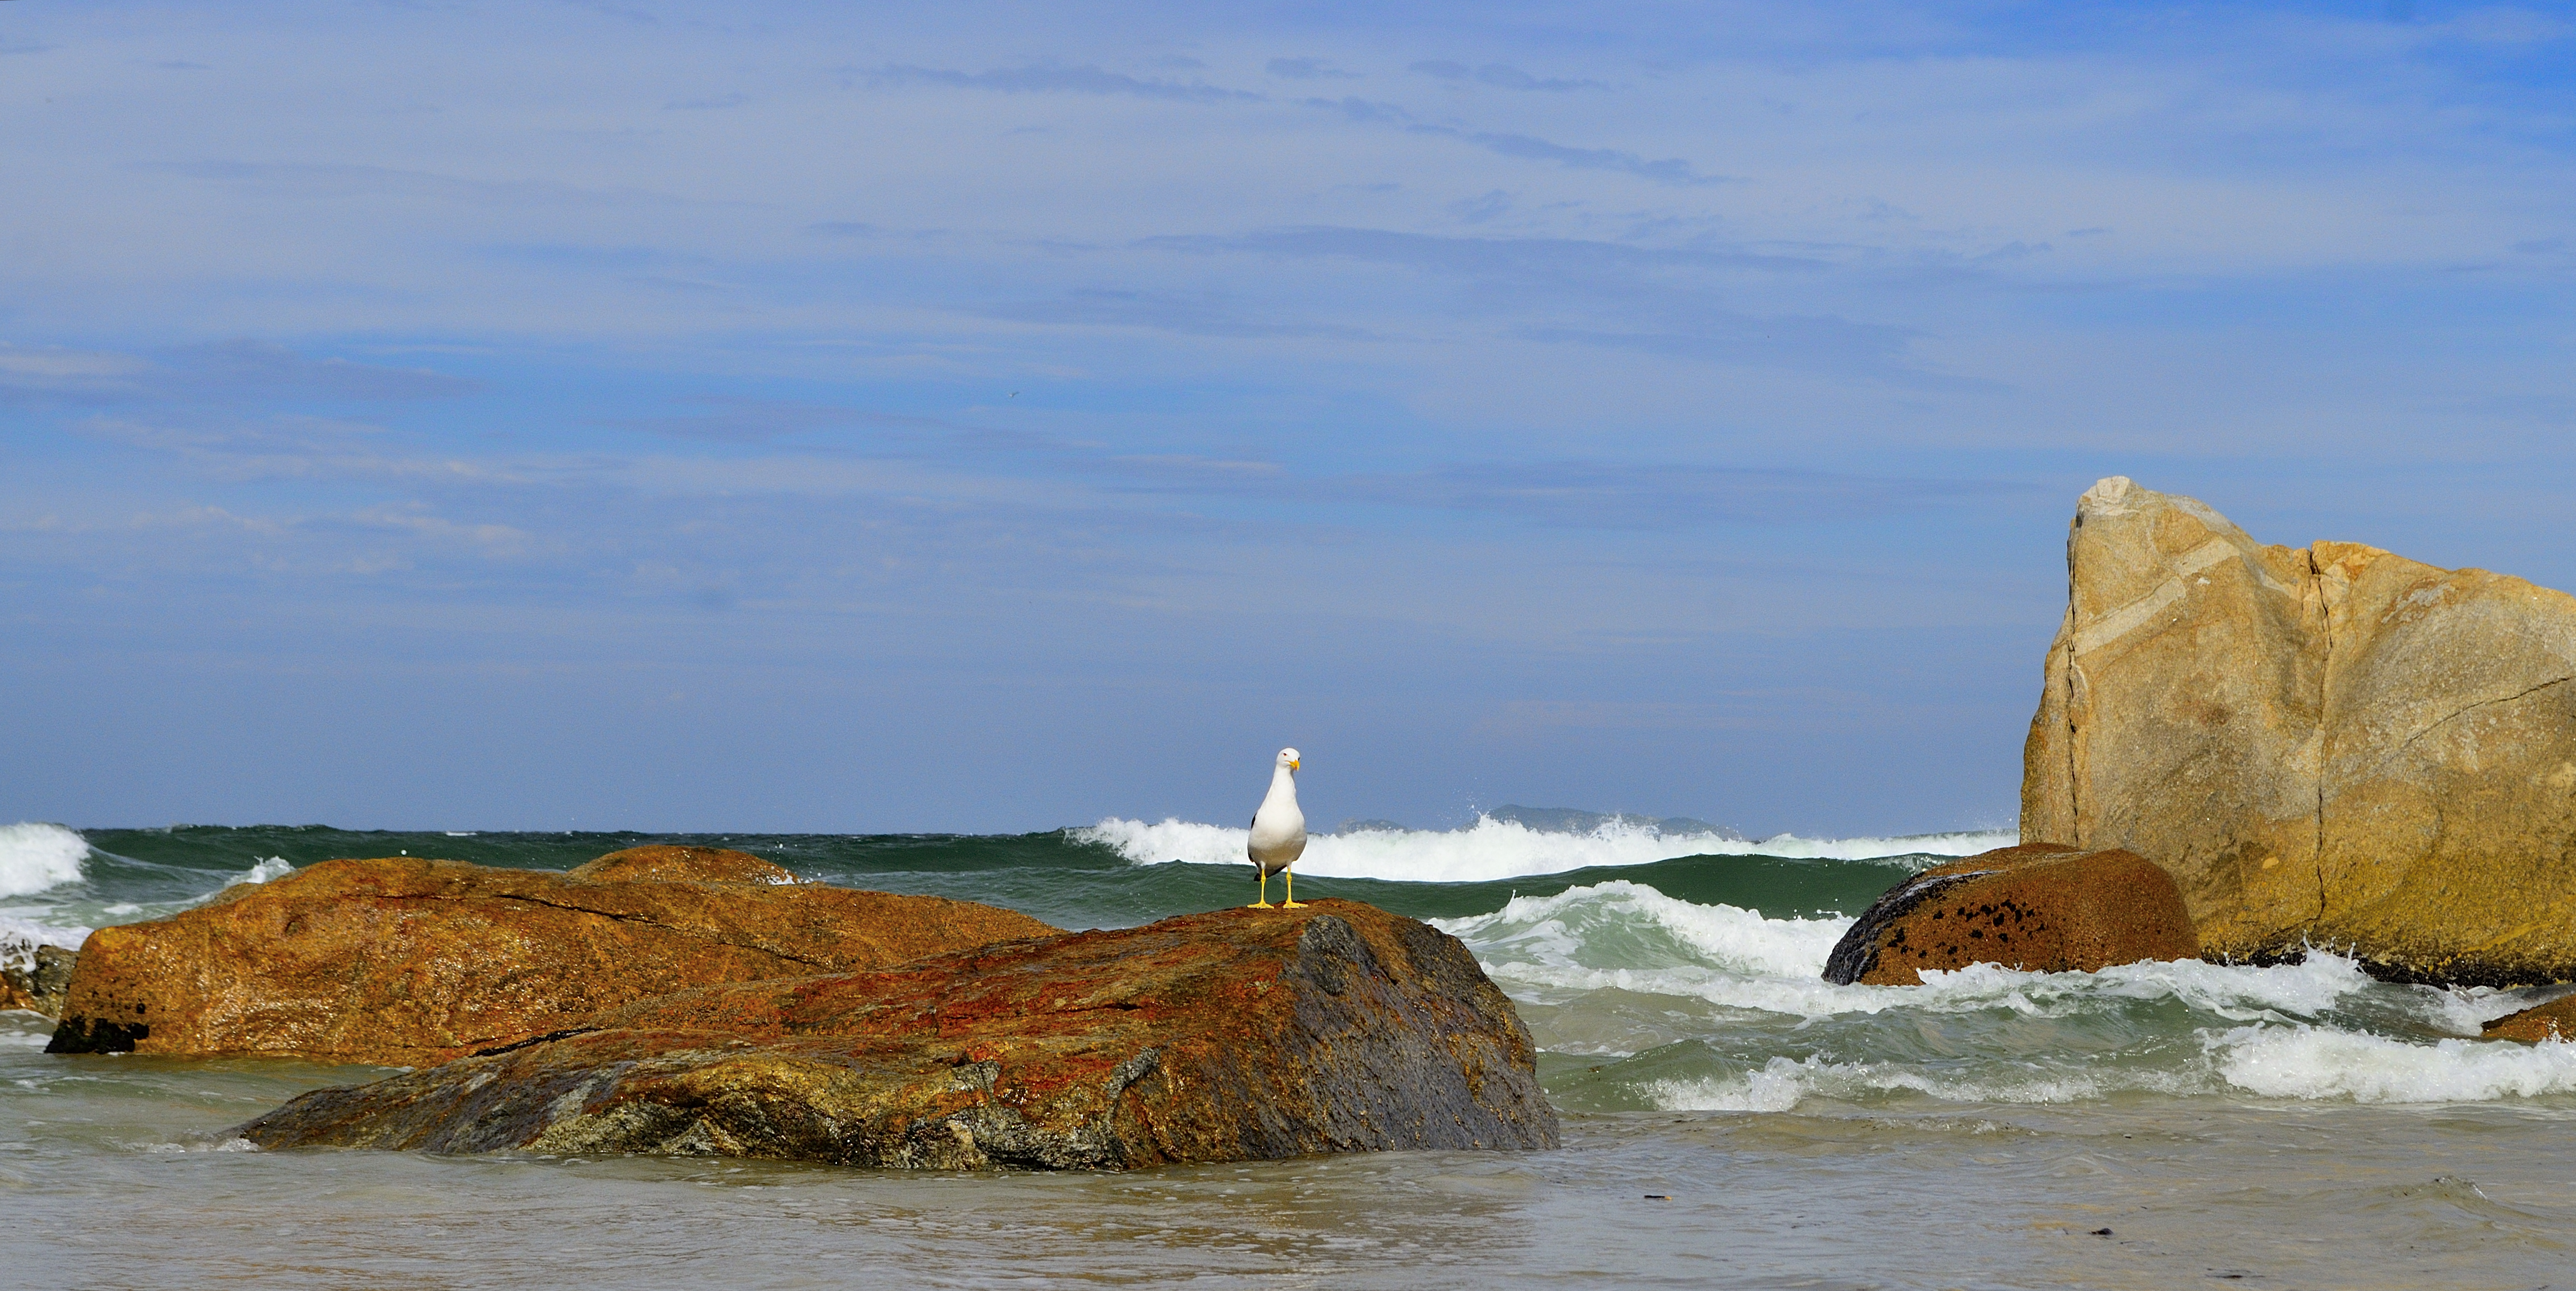
beach, sea, coast, sand, rock, ocean, shore, wave, formation, cliff, cove, tower, bay, terrain, material, body of water, gaviota, florianopolis, santacatarina, br, gaivota, praiadosaquinho, saquinho, cape, landform, wind wave